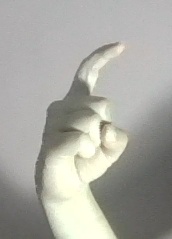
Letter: ra